Nirwan Dewanto

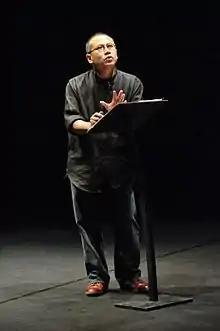
Dewanto, 2011

Nirwan Dewanto (born 28 September 1961) is an Indonesian poet, curator and cultural critic. He is also known for his depiction of Albertus Soegijapranata in the 2012 biopic "Soegija".